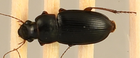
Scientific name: Harpalus paratus
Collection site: North Sterling NEON (STER), plot STER_033